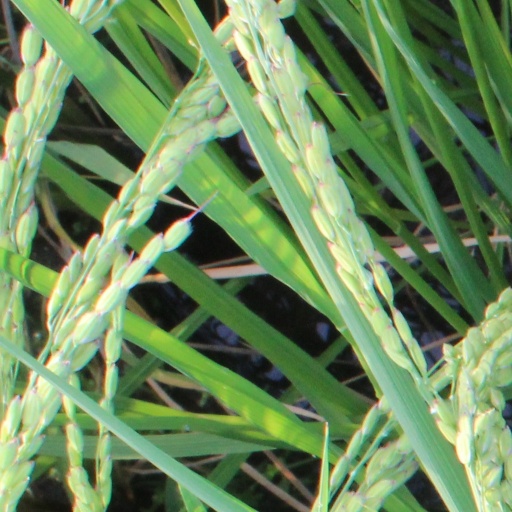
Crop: rice